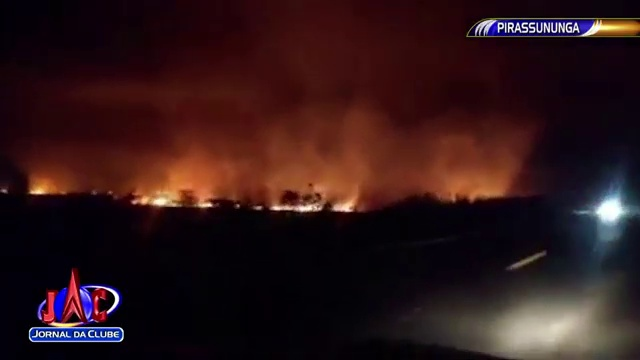
Fire: yes
Smoke: yes